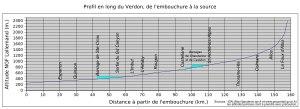
Le profil d'équilibre d'un écoulement est la succession continue des pentes longitudinales qui font que cet écoulement ni ne creuse ni ne dépose dans le substrat. Dans un profil d'équilibre, la pente du fond diminue progressivement de l'amont vers l'aval et la courbe est concave vers le haut. Au fur et à mesure de l'érosion des reliefs, le profil d'équilibre des rivières tendent à se rapprocher du niveau de base.
Le Verdon est une rivière française qui prend sa source au pied de la Tête de la Sestrière, entre le col d'Allos et le Pic des Trois-Évêchés, et se jette dans la Durance, près de Vinon-sur-Verdon, après avoir parcouru 165,7 kilomètres et collecté les eaux d’un bassin de 2 218 km² ou de 2 294 km².